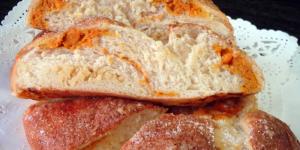
solomillos cabreados